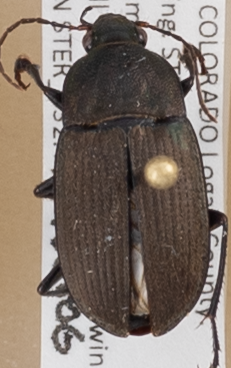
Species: Chlaenius tomentosus
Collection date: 2015-08-06
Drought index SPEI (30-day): -0.608
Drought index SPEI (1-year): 1.382
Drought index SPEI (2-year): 1.69